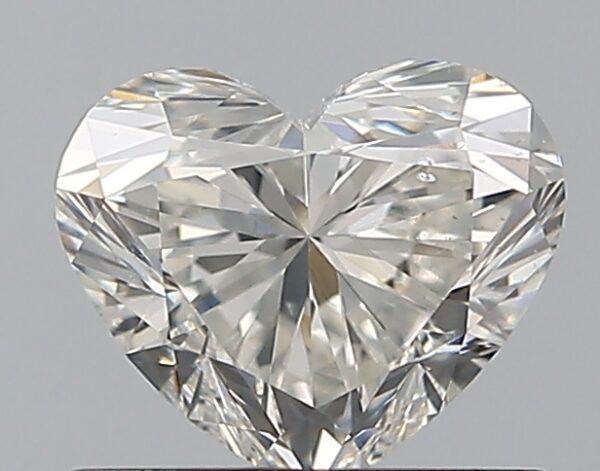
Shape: heart
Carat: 0.72
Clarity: VS2
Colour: I
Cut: EX
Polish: EX
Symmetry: VG
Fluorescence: N
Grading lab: GIA
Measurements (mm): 5.27 x 6.26 x 3.71